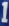
Number: 1